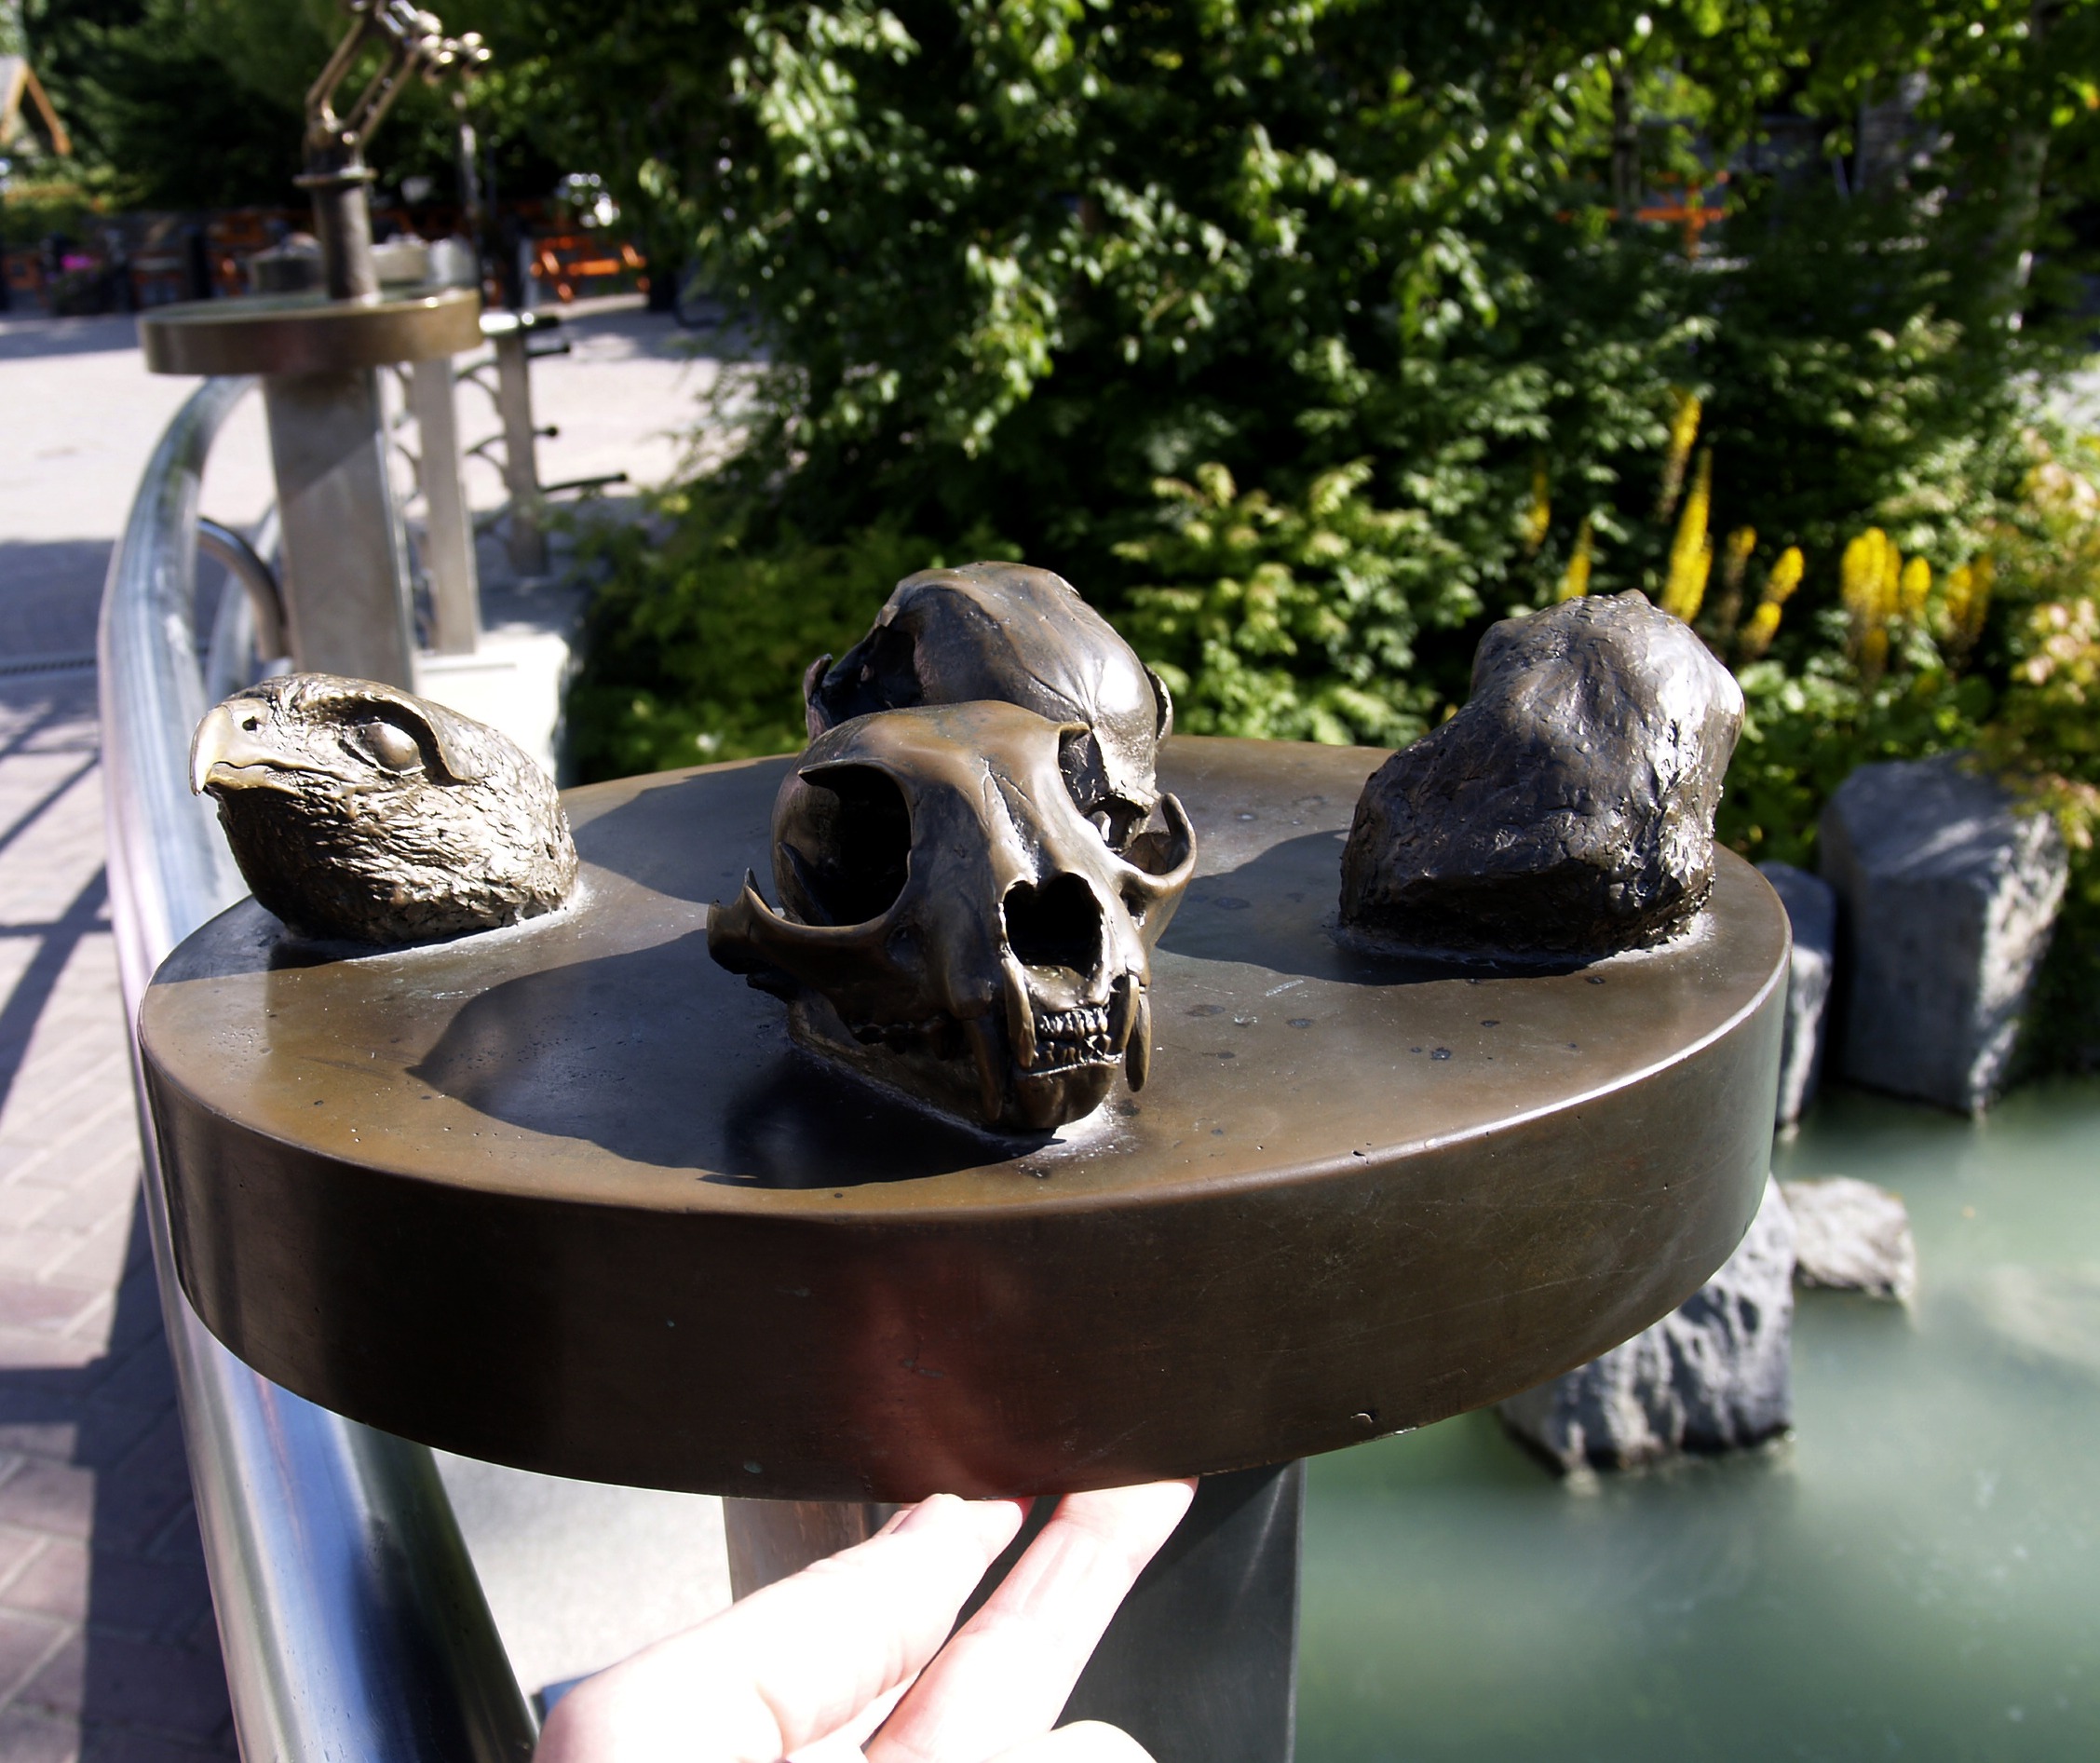
bridge, decoration, metal, sculpture, art, canada, fountain, whistler, water feature, british columbia